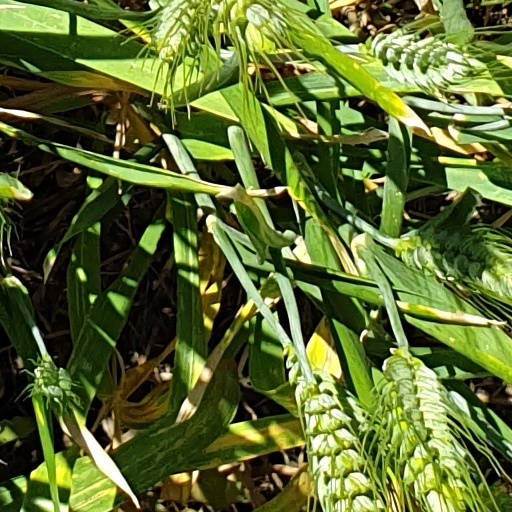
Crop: wheat